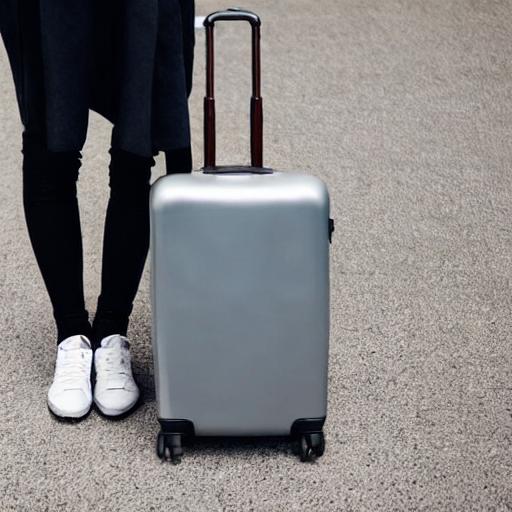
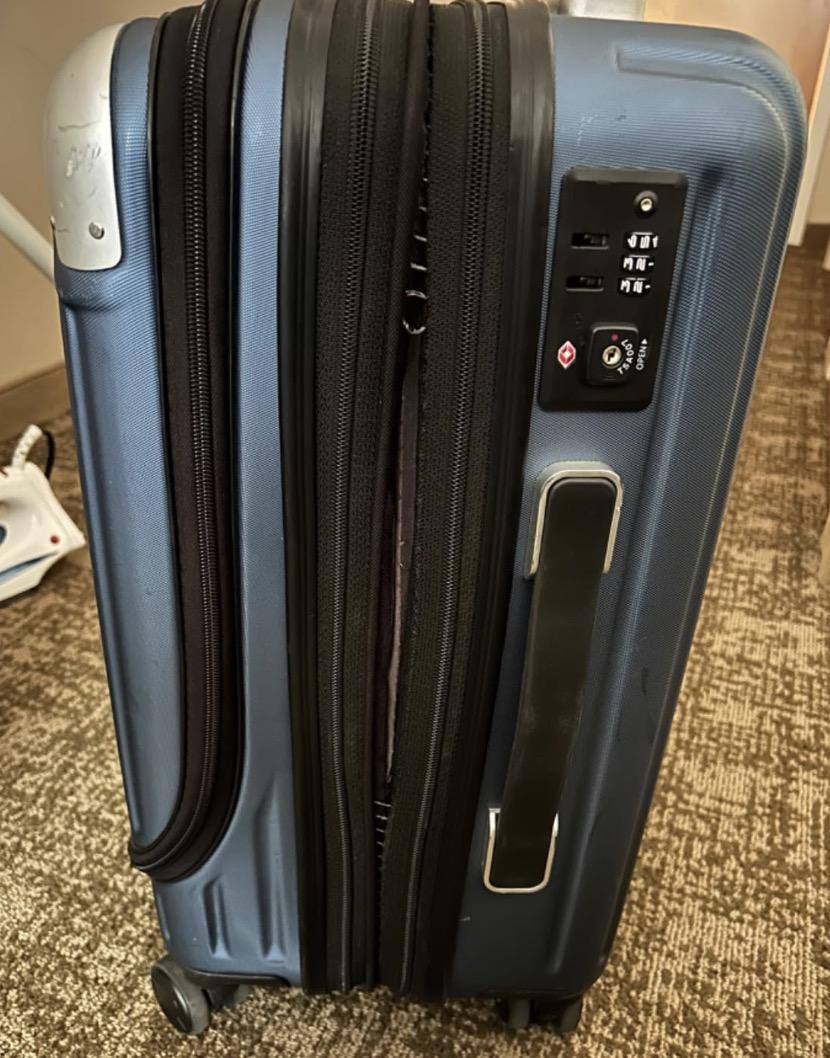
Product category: items_tea
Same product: no